Pennsylvania Railroad class K4

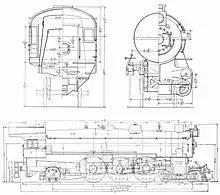
A drawing design of the PRR K4 class locomotive

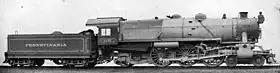
PRR K4s 1737 Builder's Photo

By the 1910s, the Pennsylvania Railroad (PRR) were in need of a larger and heavier passenger locomotive to haul their heavier main line passenger trains on their entire system. The result was the K4 class 4-6-2 "Pacific", which was designed under the supervision of PRR Chief of Motive Power James T. Wallis, assisted by Chief Mechanical Engineer Alfred W. Gibbs and Mechanical Engineer Axel Vogt, as one of a pair of classes with the L1 class 2-8-2 "Mikado", sharing the same boiler design and other features. Some inspiration came from the large experimental K29 class "Pacific" built in 1911 by American Locomotive Company (ALCO). Also influential was Gibbs' design for the successful E6 class 4-4-2 "Atlantic", from which the K4 class inherited its heat-treated and lightweight machinery, its cast-steel KW trailing truck, and much of its appearance.